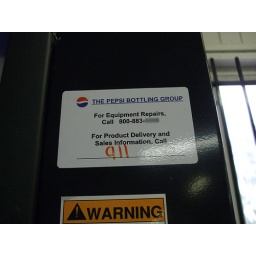
An amusing sign affixed to a soda machine in a local laundromat.